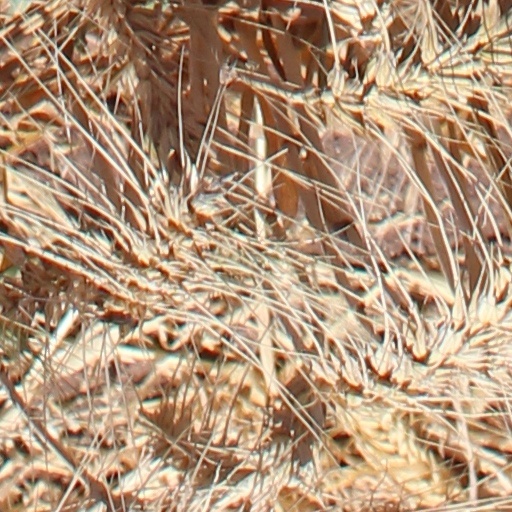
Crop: wheat